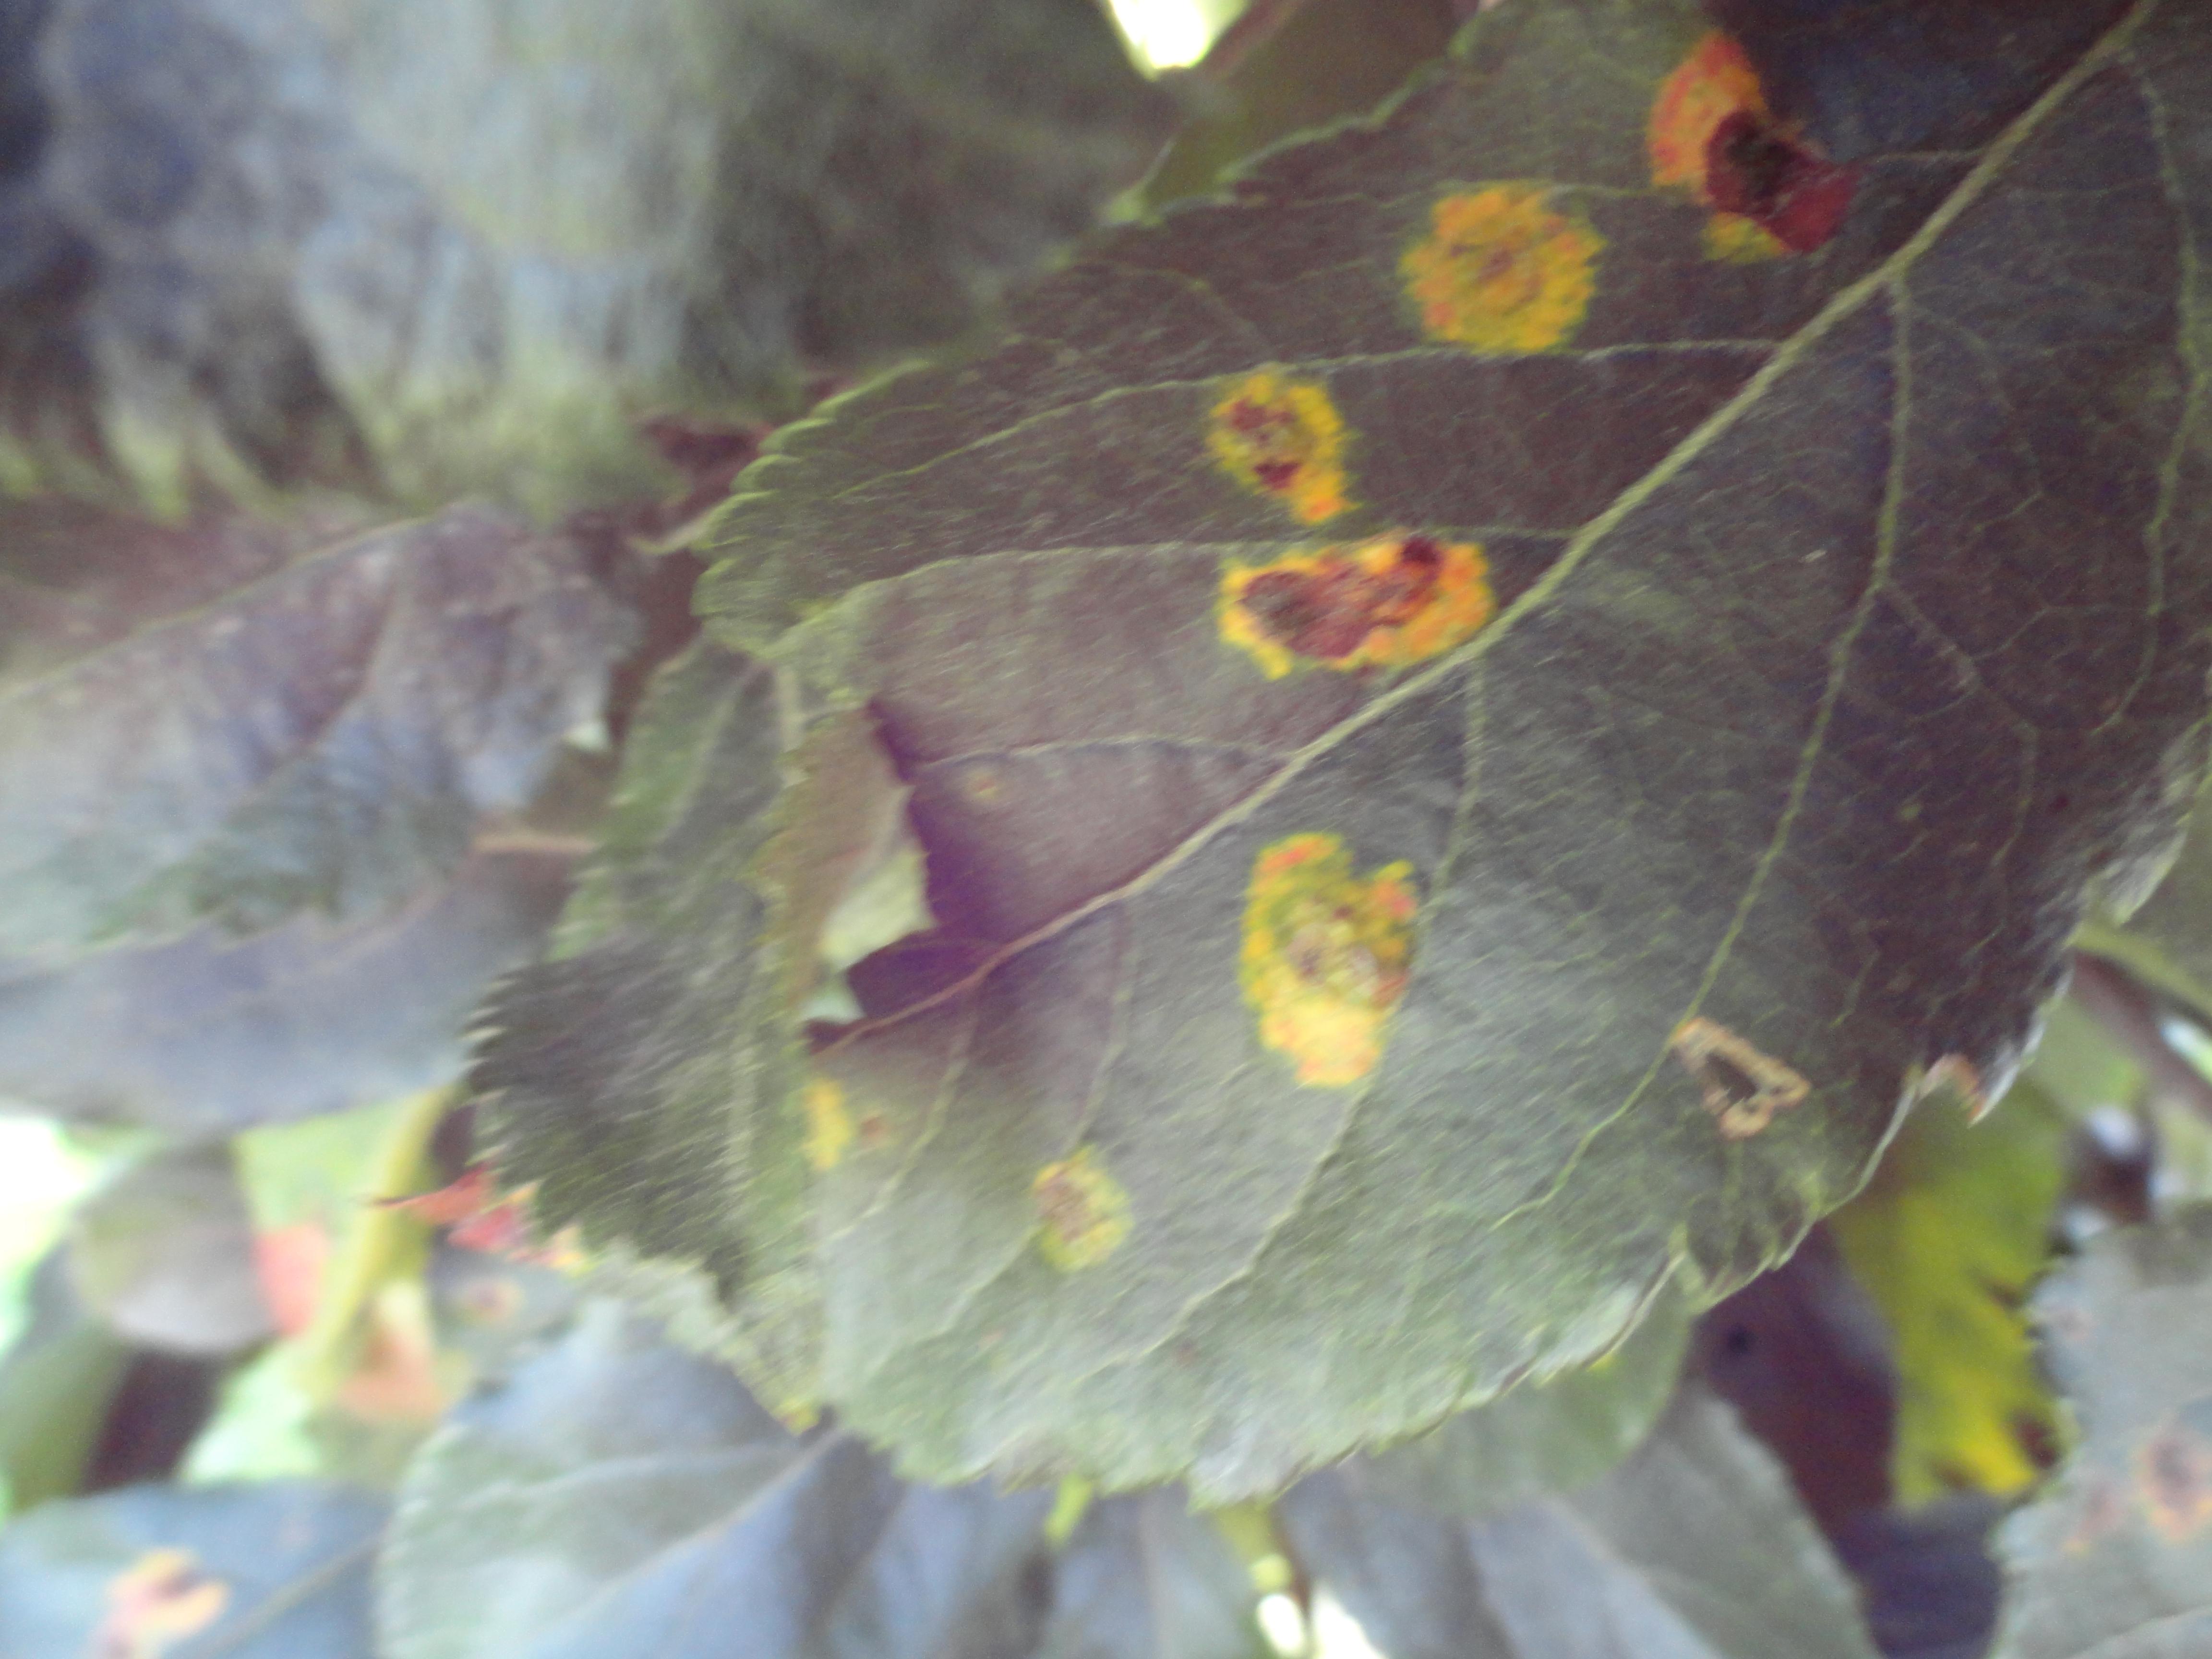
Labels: rust